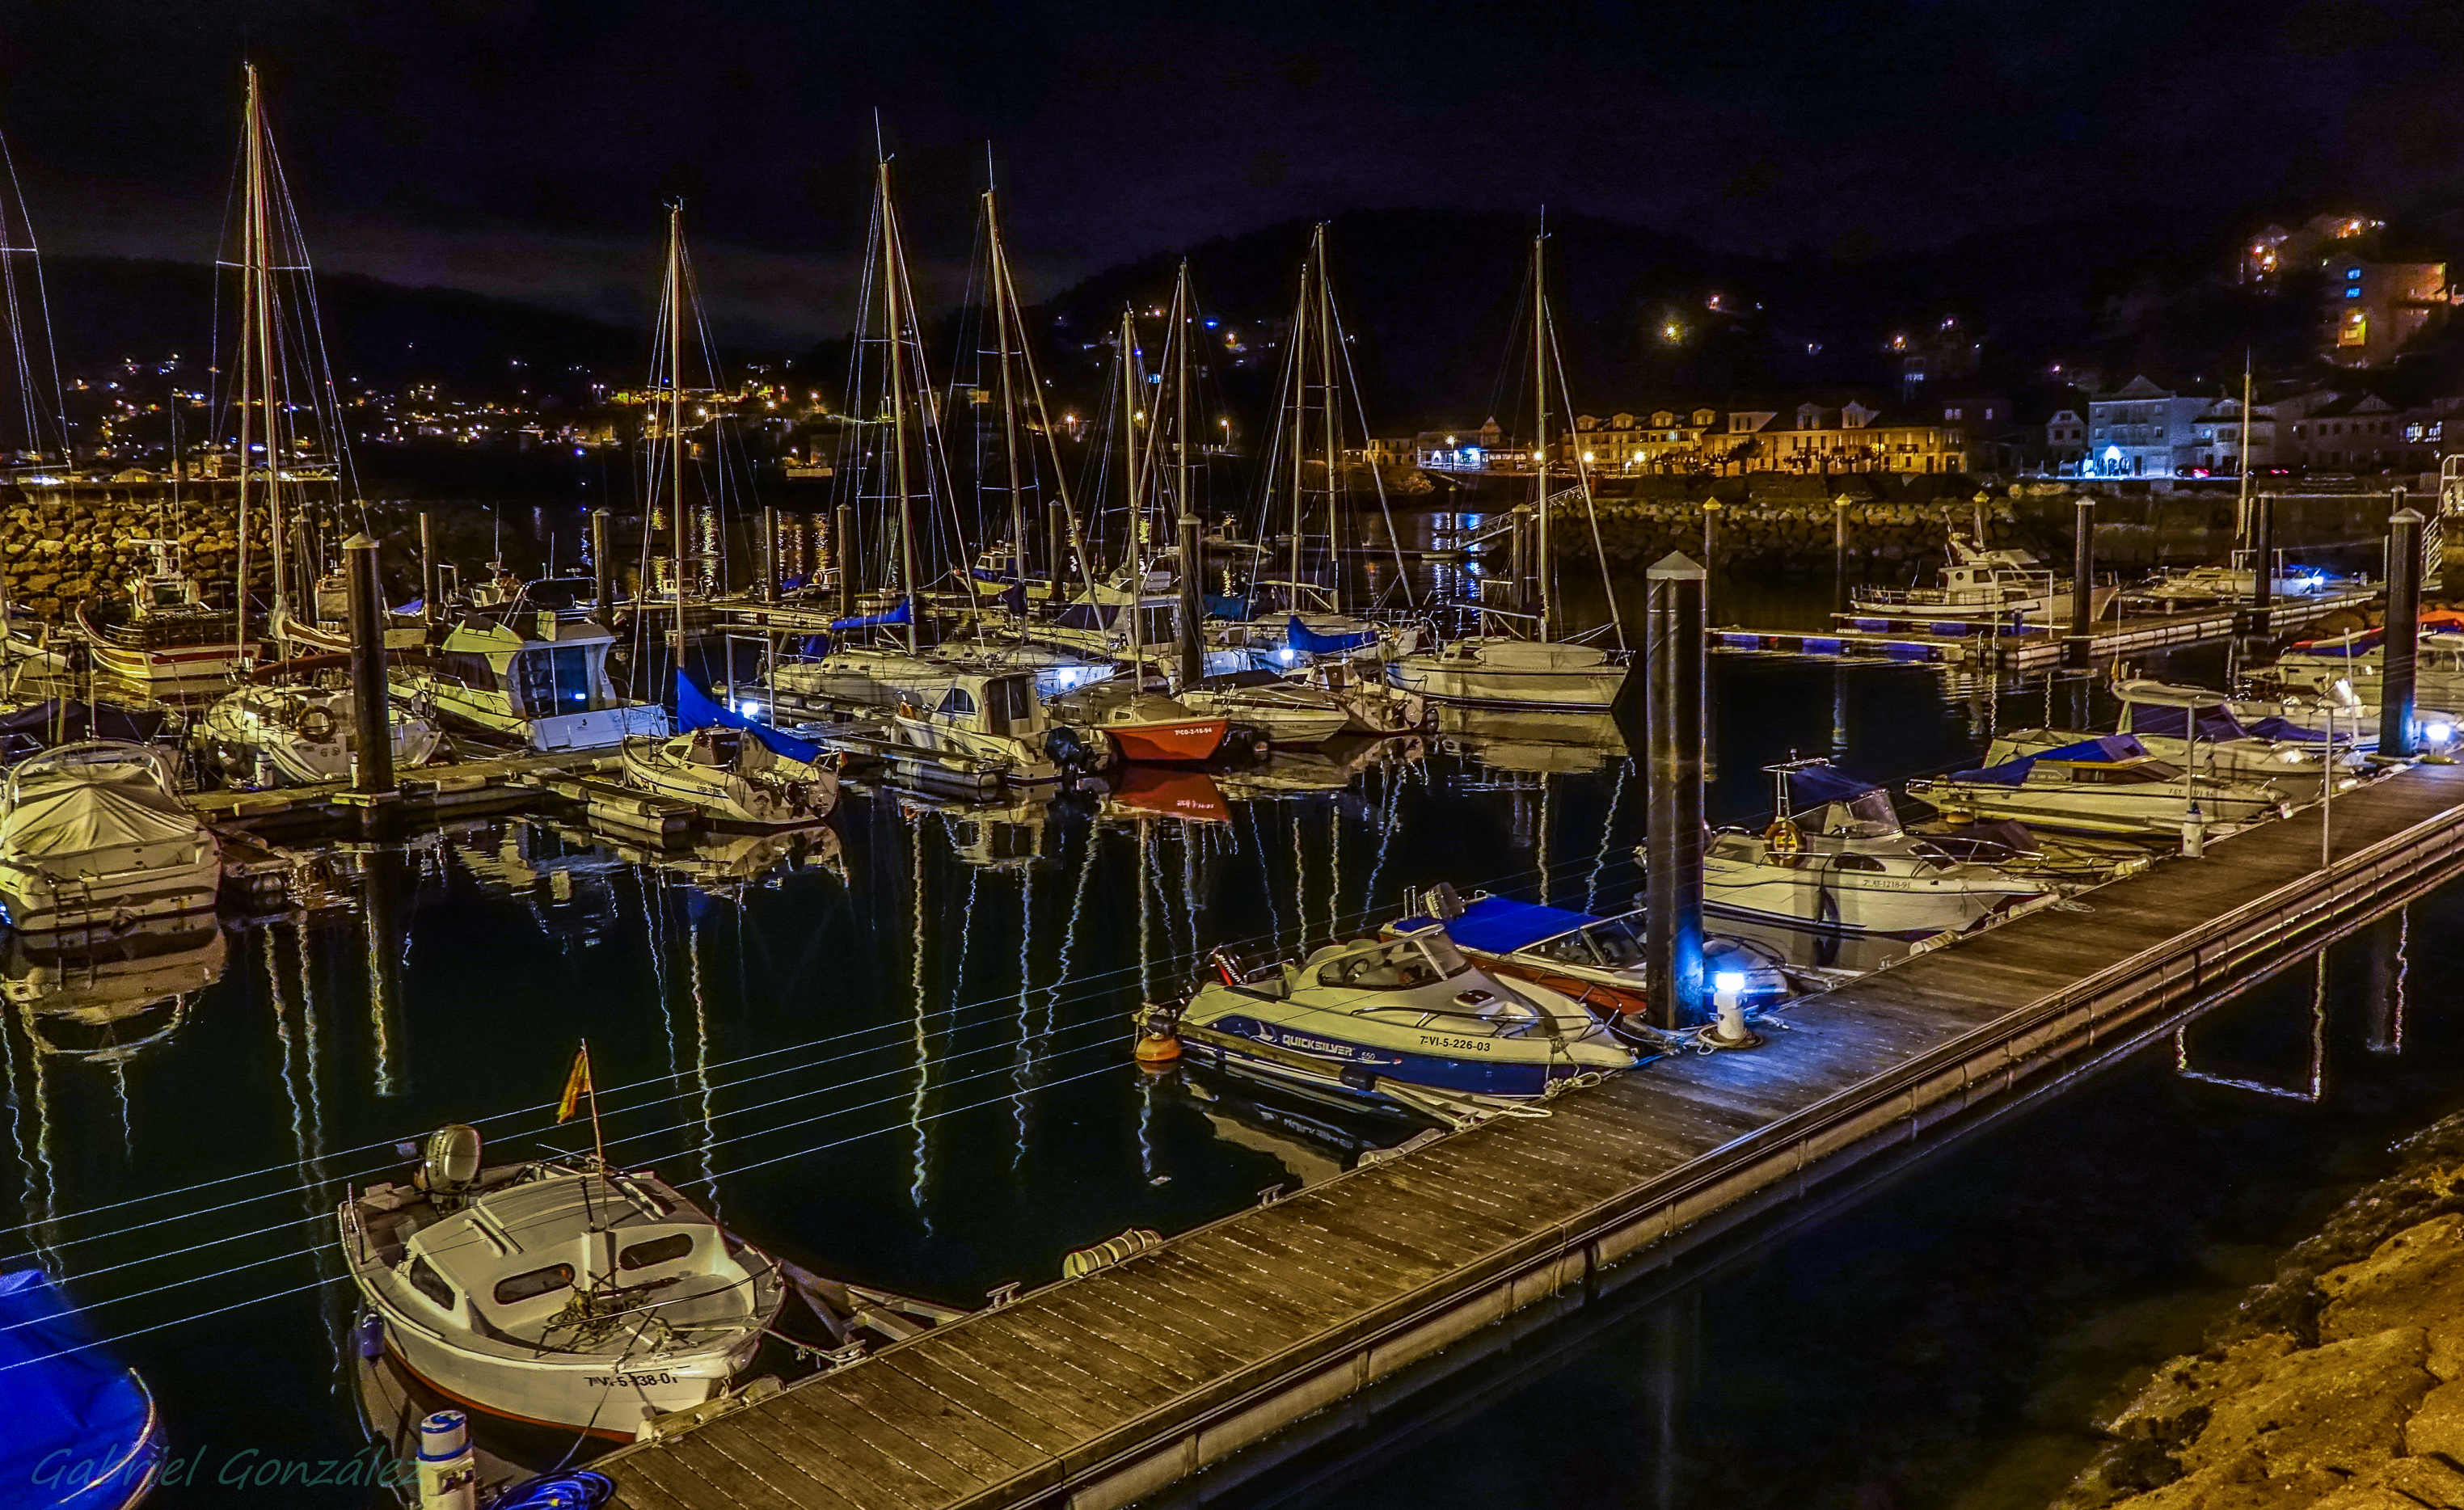
landscape, dock, boat, night, cityscape, evening, vehicle, harbor, marina, port, waterway, spain, galicia, paisajes, espana, ggl1, gaby1, xovesphoto, sonyrx10, rx10, gphoto, xelodegalicia, bueu, gabrielcoru a, bueugaliciaespa a